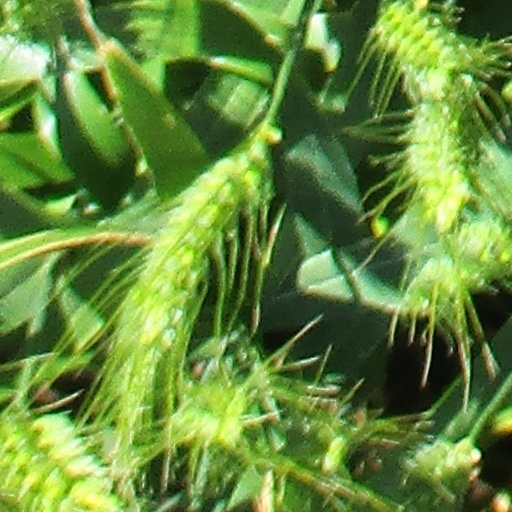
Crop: wheat